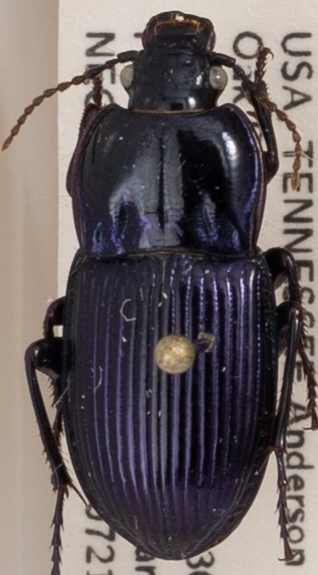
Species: Myas coracinus
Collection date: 2021-07-21
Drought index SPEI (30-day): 0.39
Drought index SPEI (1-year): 0.17
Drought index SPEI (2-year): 1.526